John McCarthy (referee)

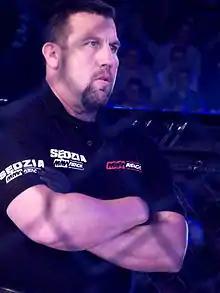
McCarthy refereeing during "MMA Attack 2" in Katowice, Poland

John Michael McCarthy (born October 12, 1962) is a retired American mixed martial arts (MMA) referee best known for officiating numerous bouts promoted by the Ultimate Fighting Championship (UFC), dating back to UFC 2. He is credited as being one of the greatest and most recognizable referees in combat sports history and an important figure in the mixed martial arts world, helping create the Unified Rules of MMA after initially creating the original rule book of the UFC. He currently is a commentator for the Professional Fighters League (PFL) and co-hosts the combat sports-based podcast "Weighing In" with former fighter Josh Thomson.